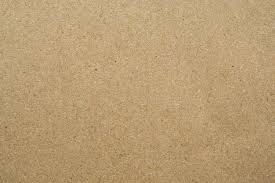
Label: cardboard